Elyes Gabel

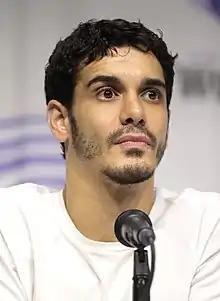
Gabel at the 2019 WonderCon

Elyes Cherif Gabel (born 8 May 1983) is a British actor from Westminster.